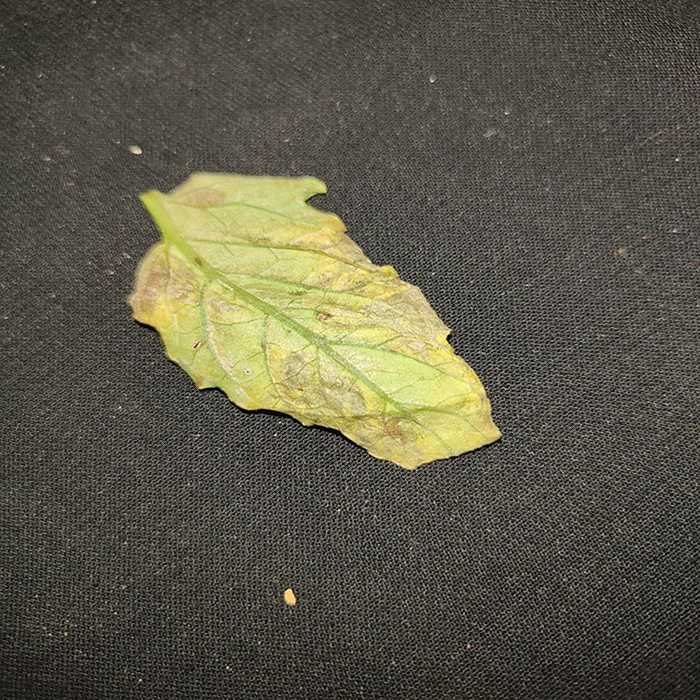
Plant: Tomato
Label: Tomato Bacterial spot